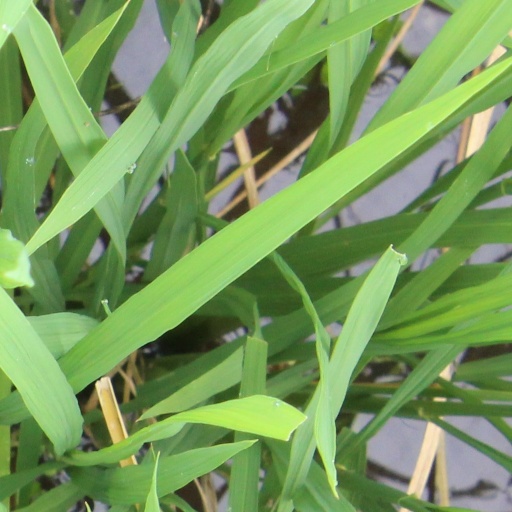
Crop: rice